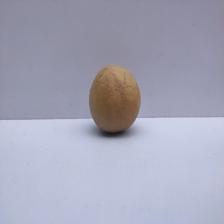
Size: Medium